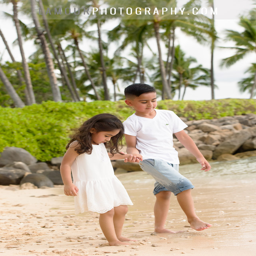
family photos by person at a beach with palm trees